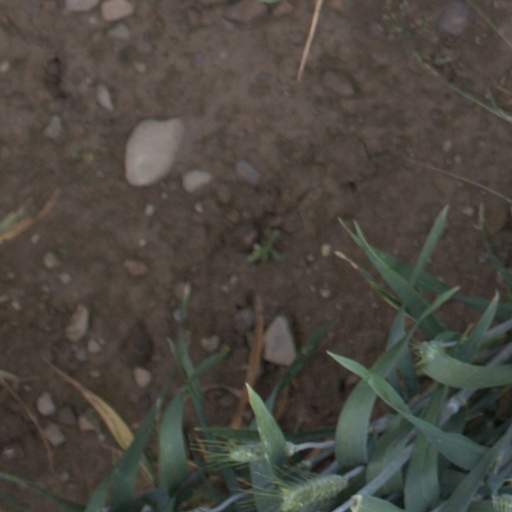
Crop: wheat